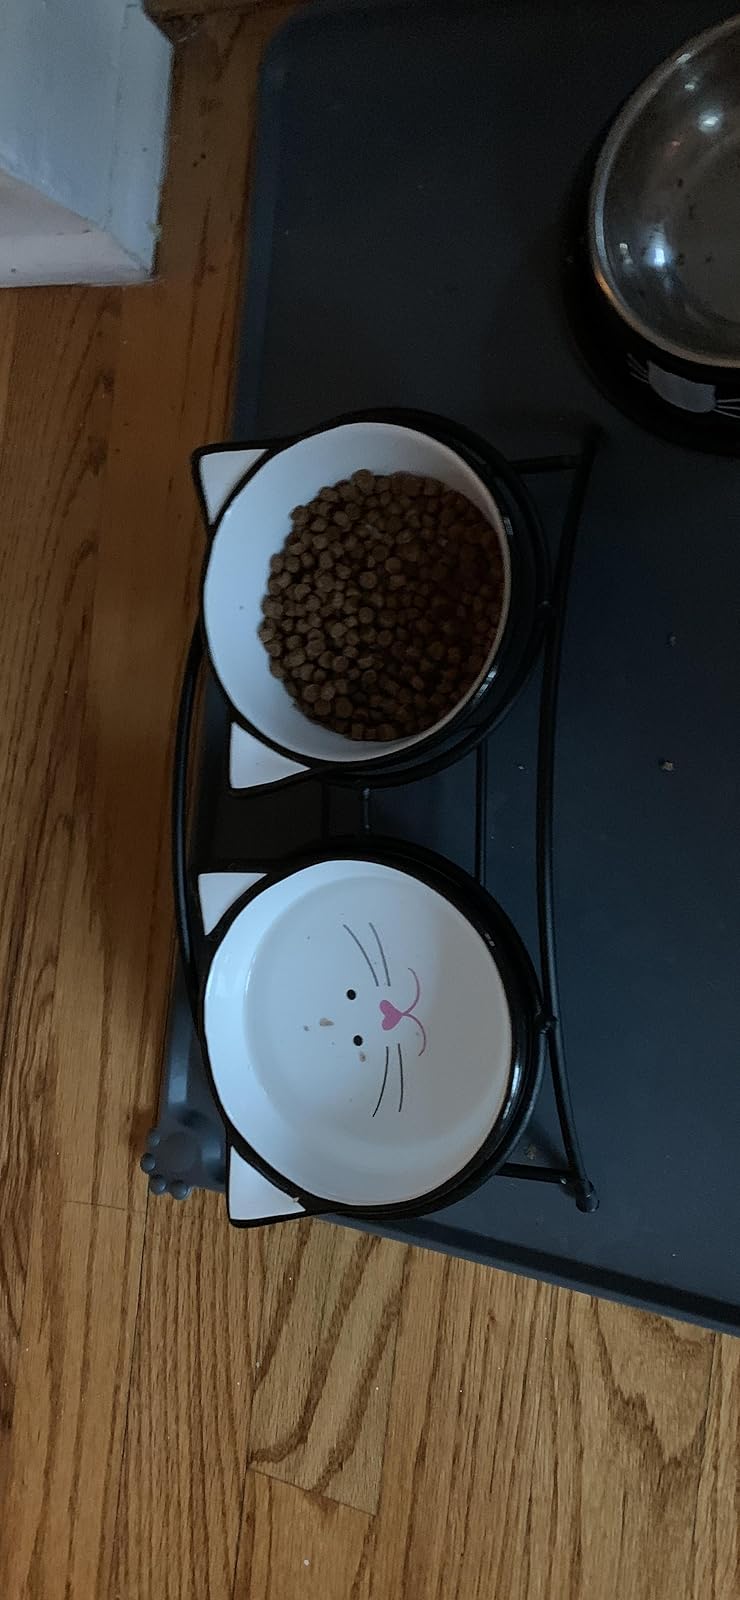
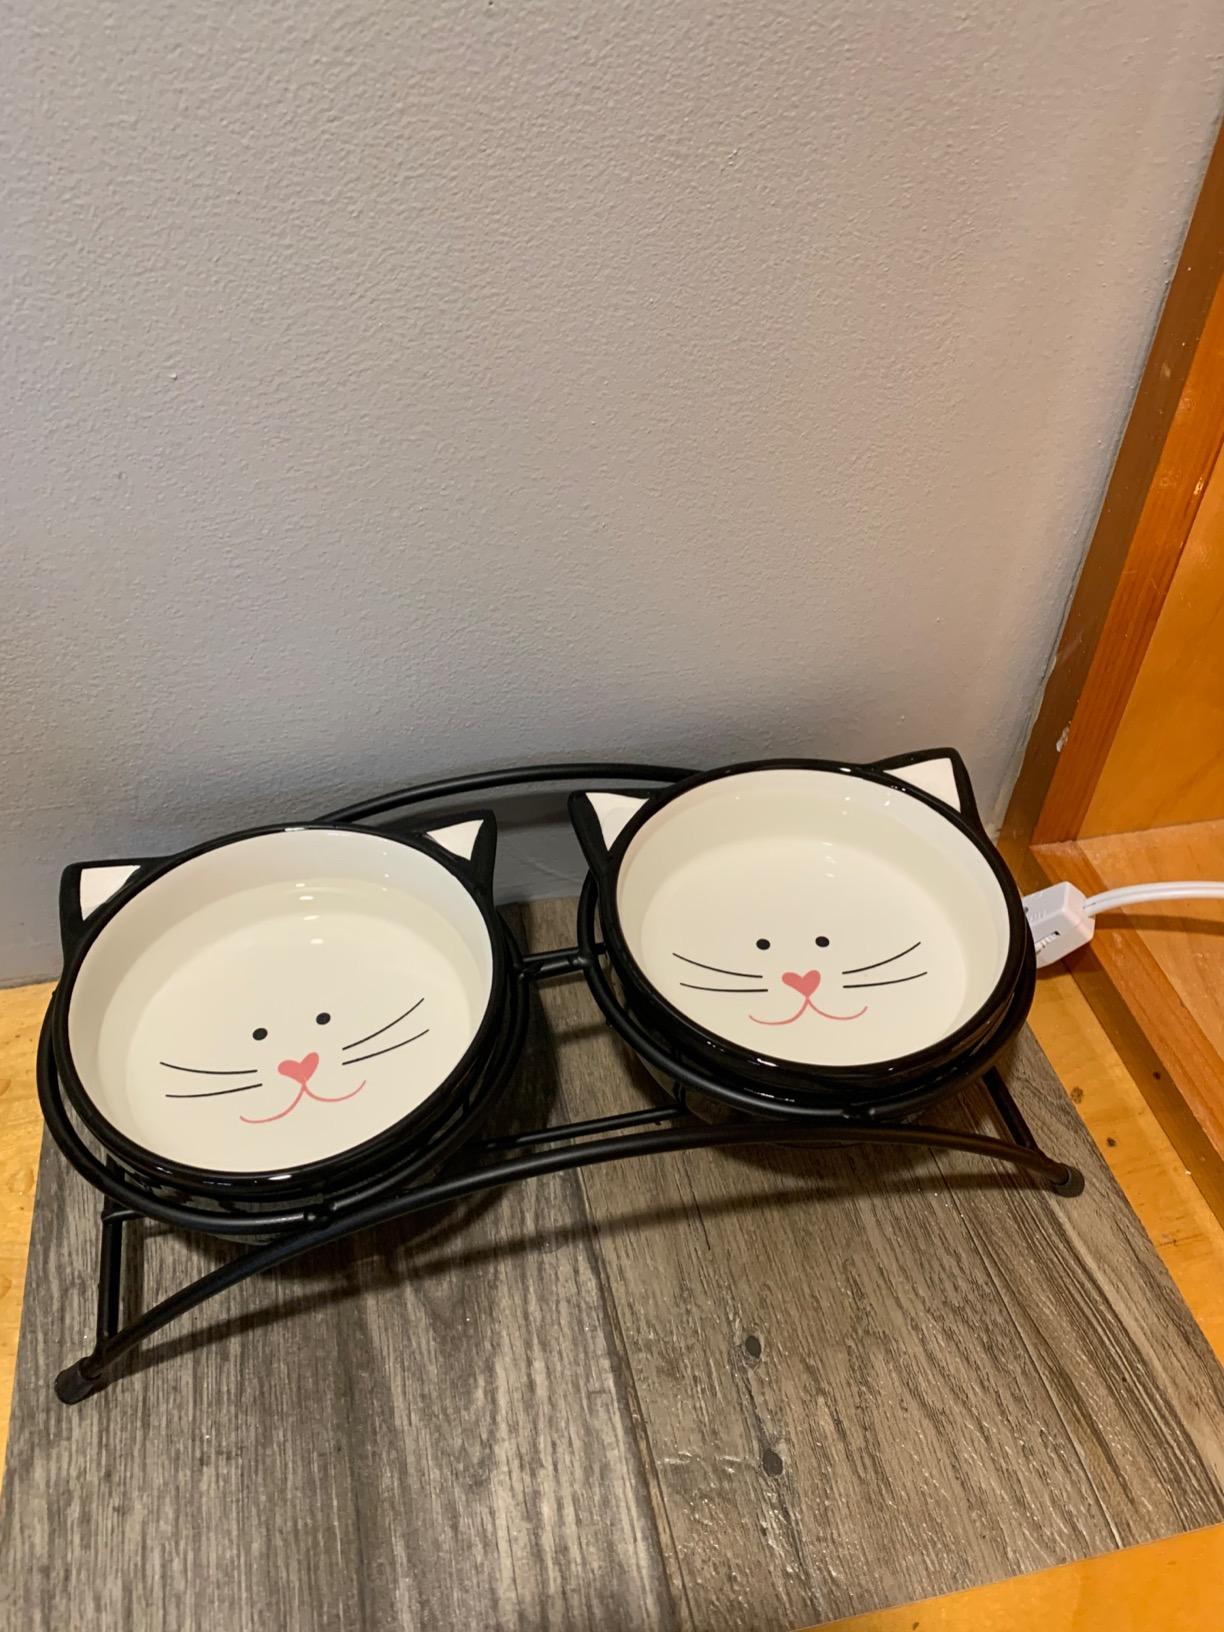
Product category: items_bowl
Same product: yes